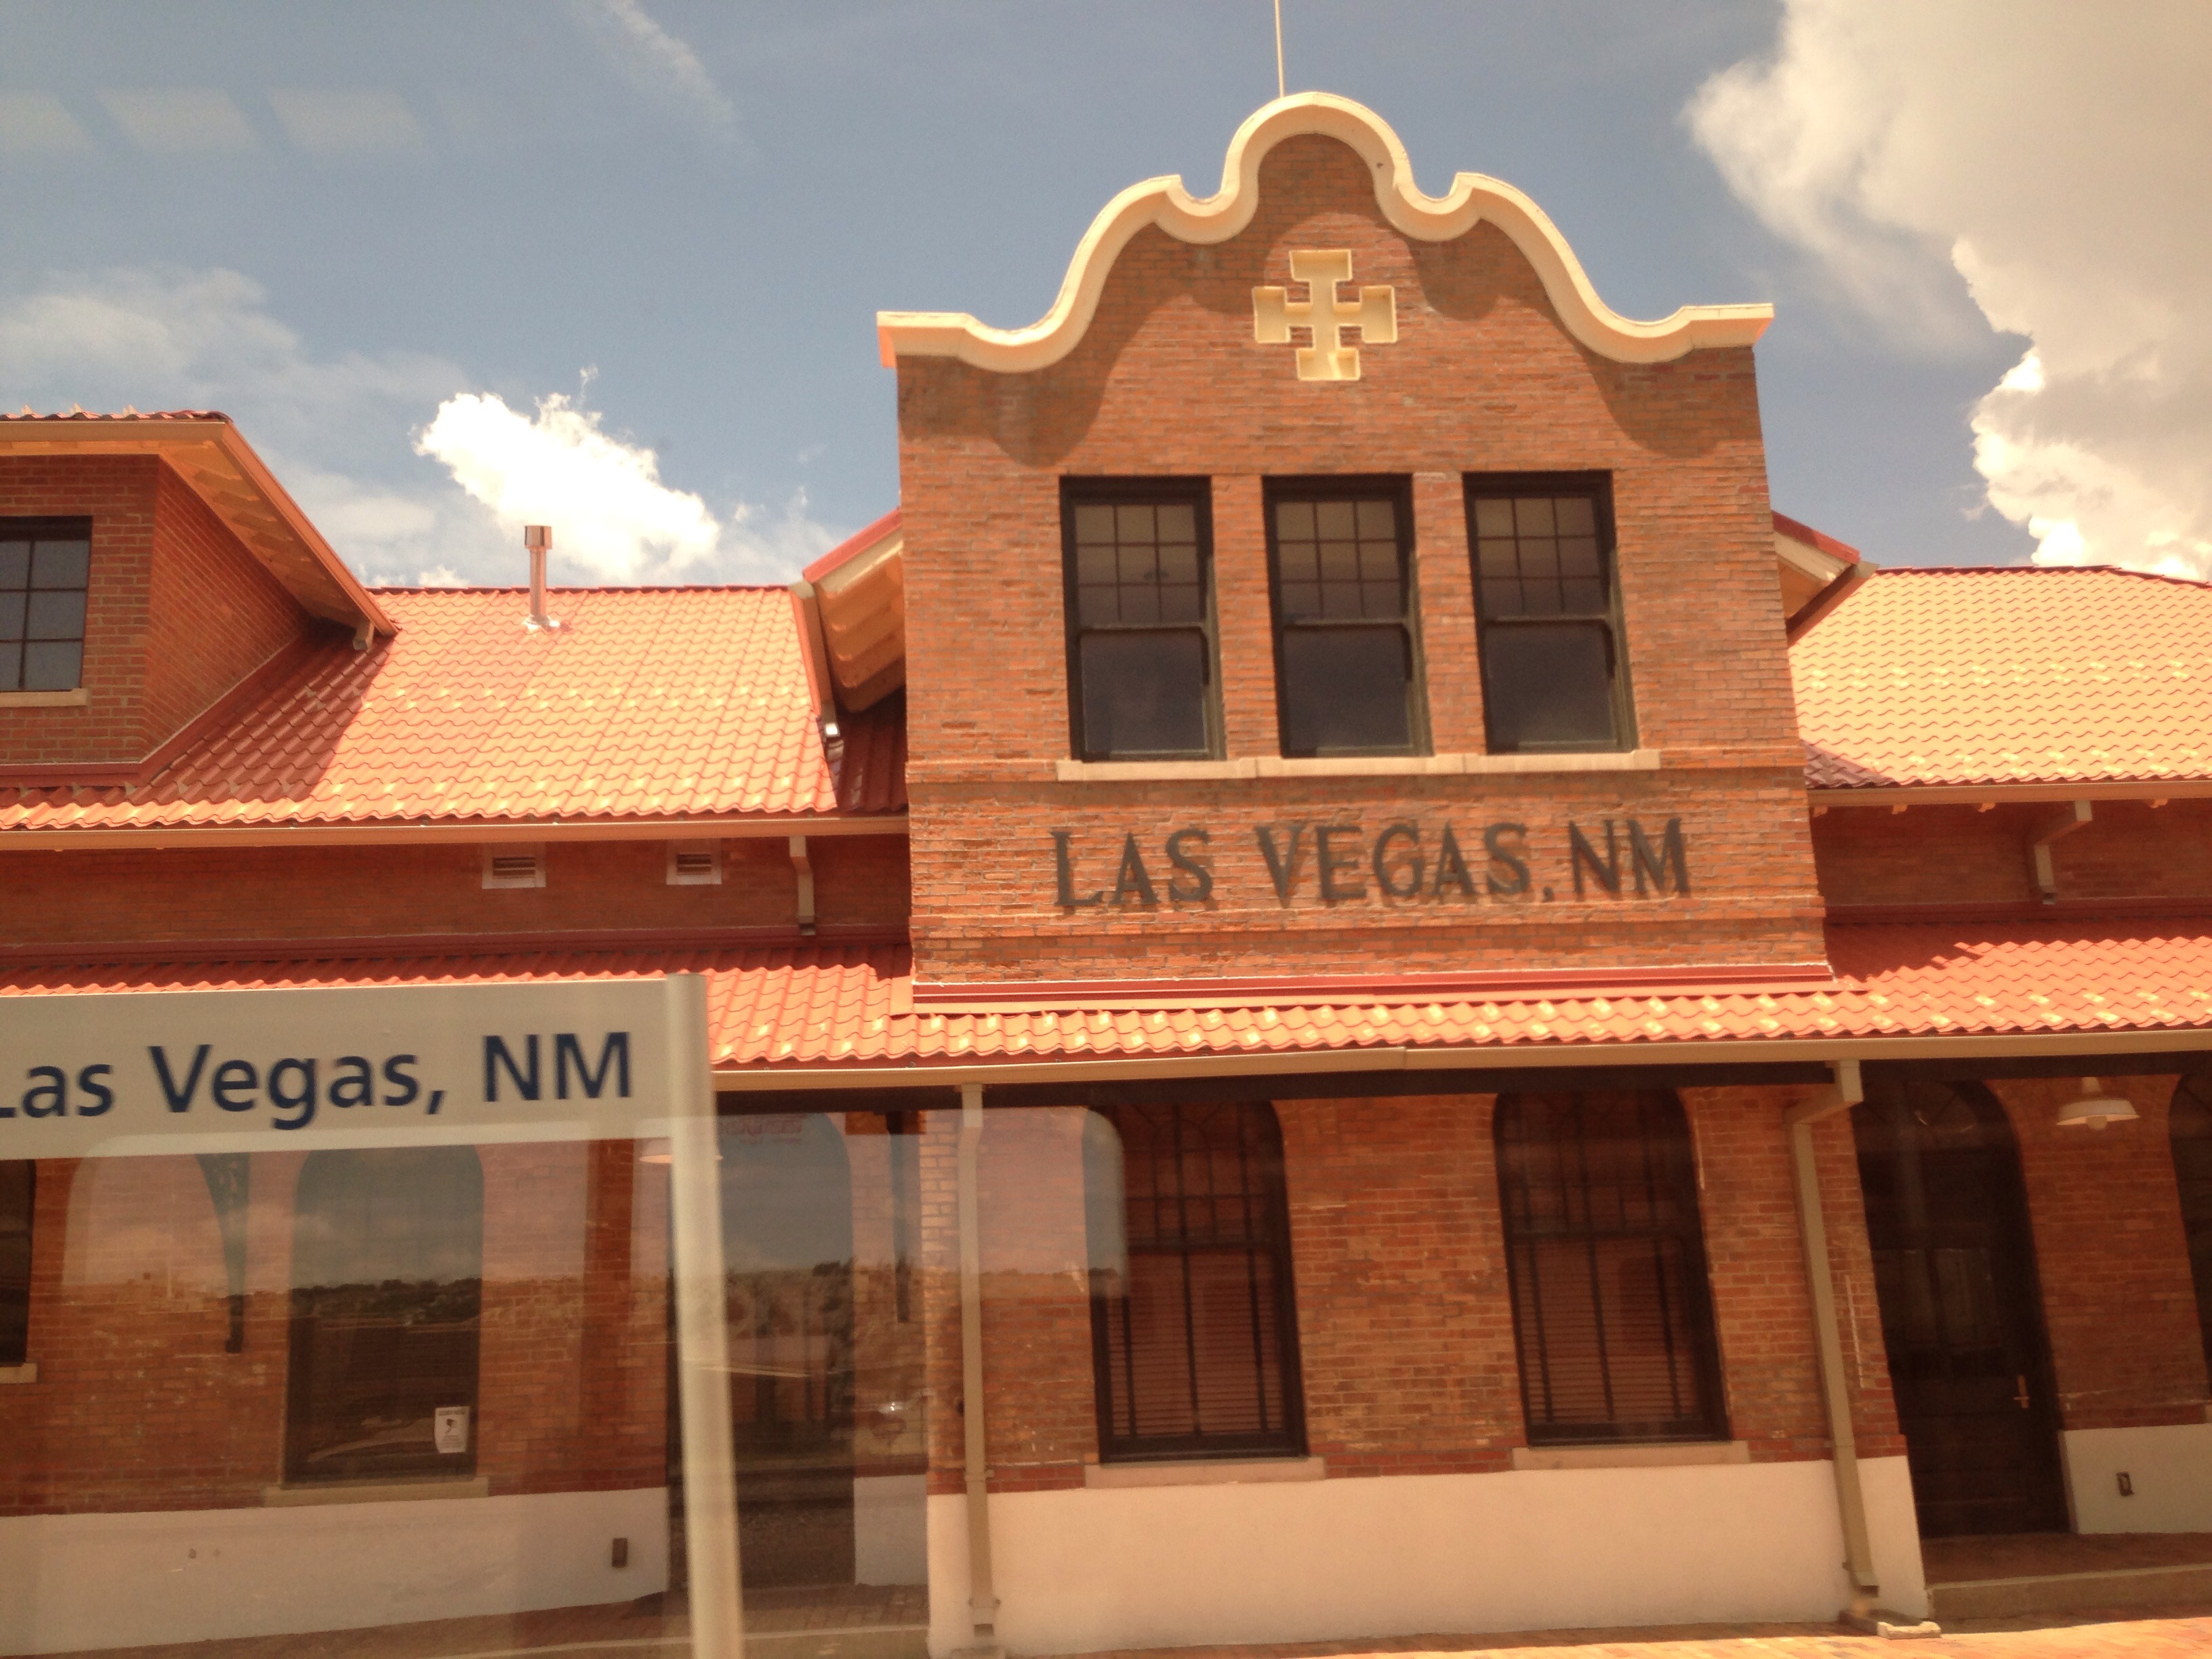
architecture, house, building, facade, property, place of worship, synagogue, raildog, uploaded by flickrmobile, flickriosapp filter nofilter